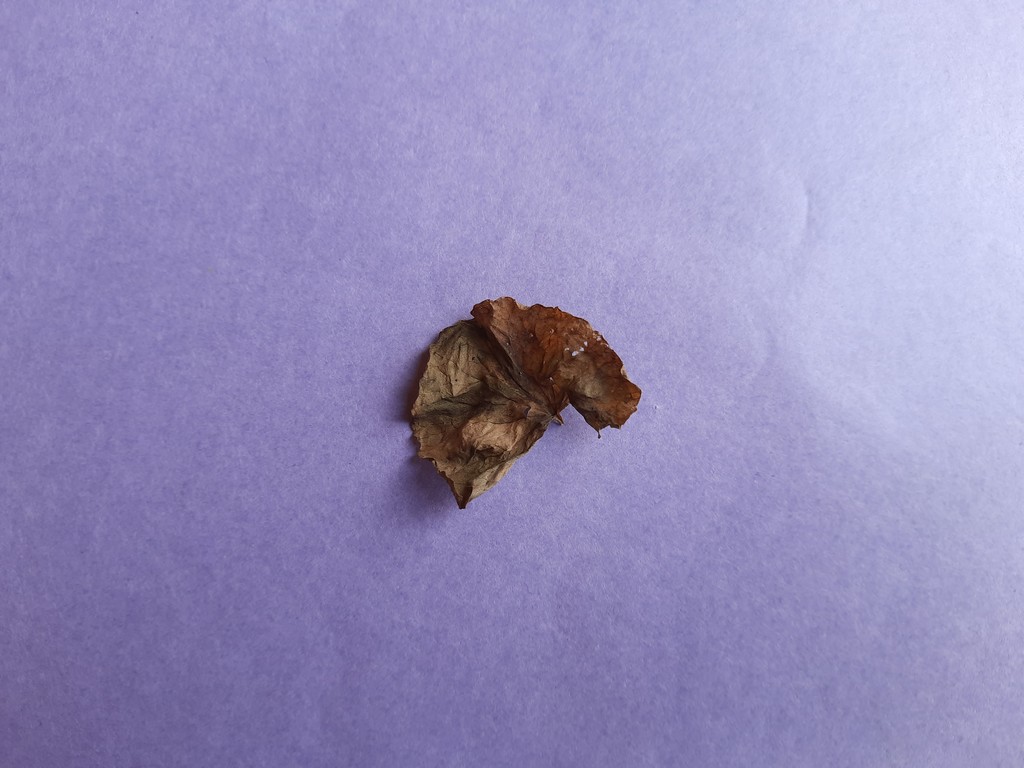
Label: Dried